W. B. Smith Whaley House

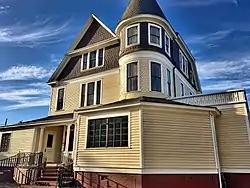

W. B. Smith Whaley House, also known as the Dunbar Funeral Home, is a historic home located at Columbia, South Carolina, United States. It built in 1892–1893, and is a three-story, irregular plan, Queen Anne style frame dwelling. It features a corner turret with conical roof and a long curving enclosed front porch. It was built by W. B. Smith Whaley, president of the Columbia Electric Street Railway and Mill Stable Company. In 1924, it became the Dunbar Funeral Home.